Serbian River Flotilla

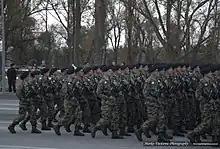
Members of the River Flotilla on parade

Members of the River Flotilla are educated and trained at the Nautical Department of the Serbian Military Academy which offers courses in Serbian and English for domestic and international military and civilian students. Boat crews are trained to operate vessels for day and night operations in accordance with national standards and International Maritime Organization safety standards. The River Flotilla primarily conducts training for boat safety, navigation, night vision, communications, operator maintenance, high‐speed maneuvering, handling weapons (including crew‐served weapons) and other individual and collective skills unique to riverine craft operating in a riverine environment.